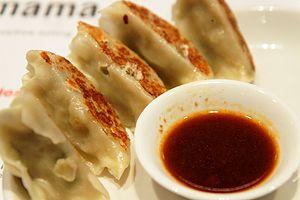
Wagamama est une chaîne britannique de restauration spécialisée dans la cuisine asiatique et plus précisément japonaise.